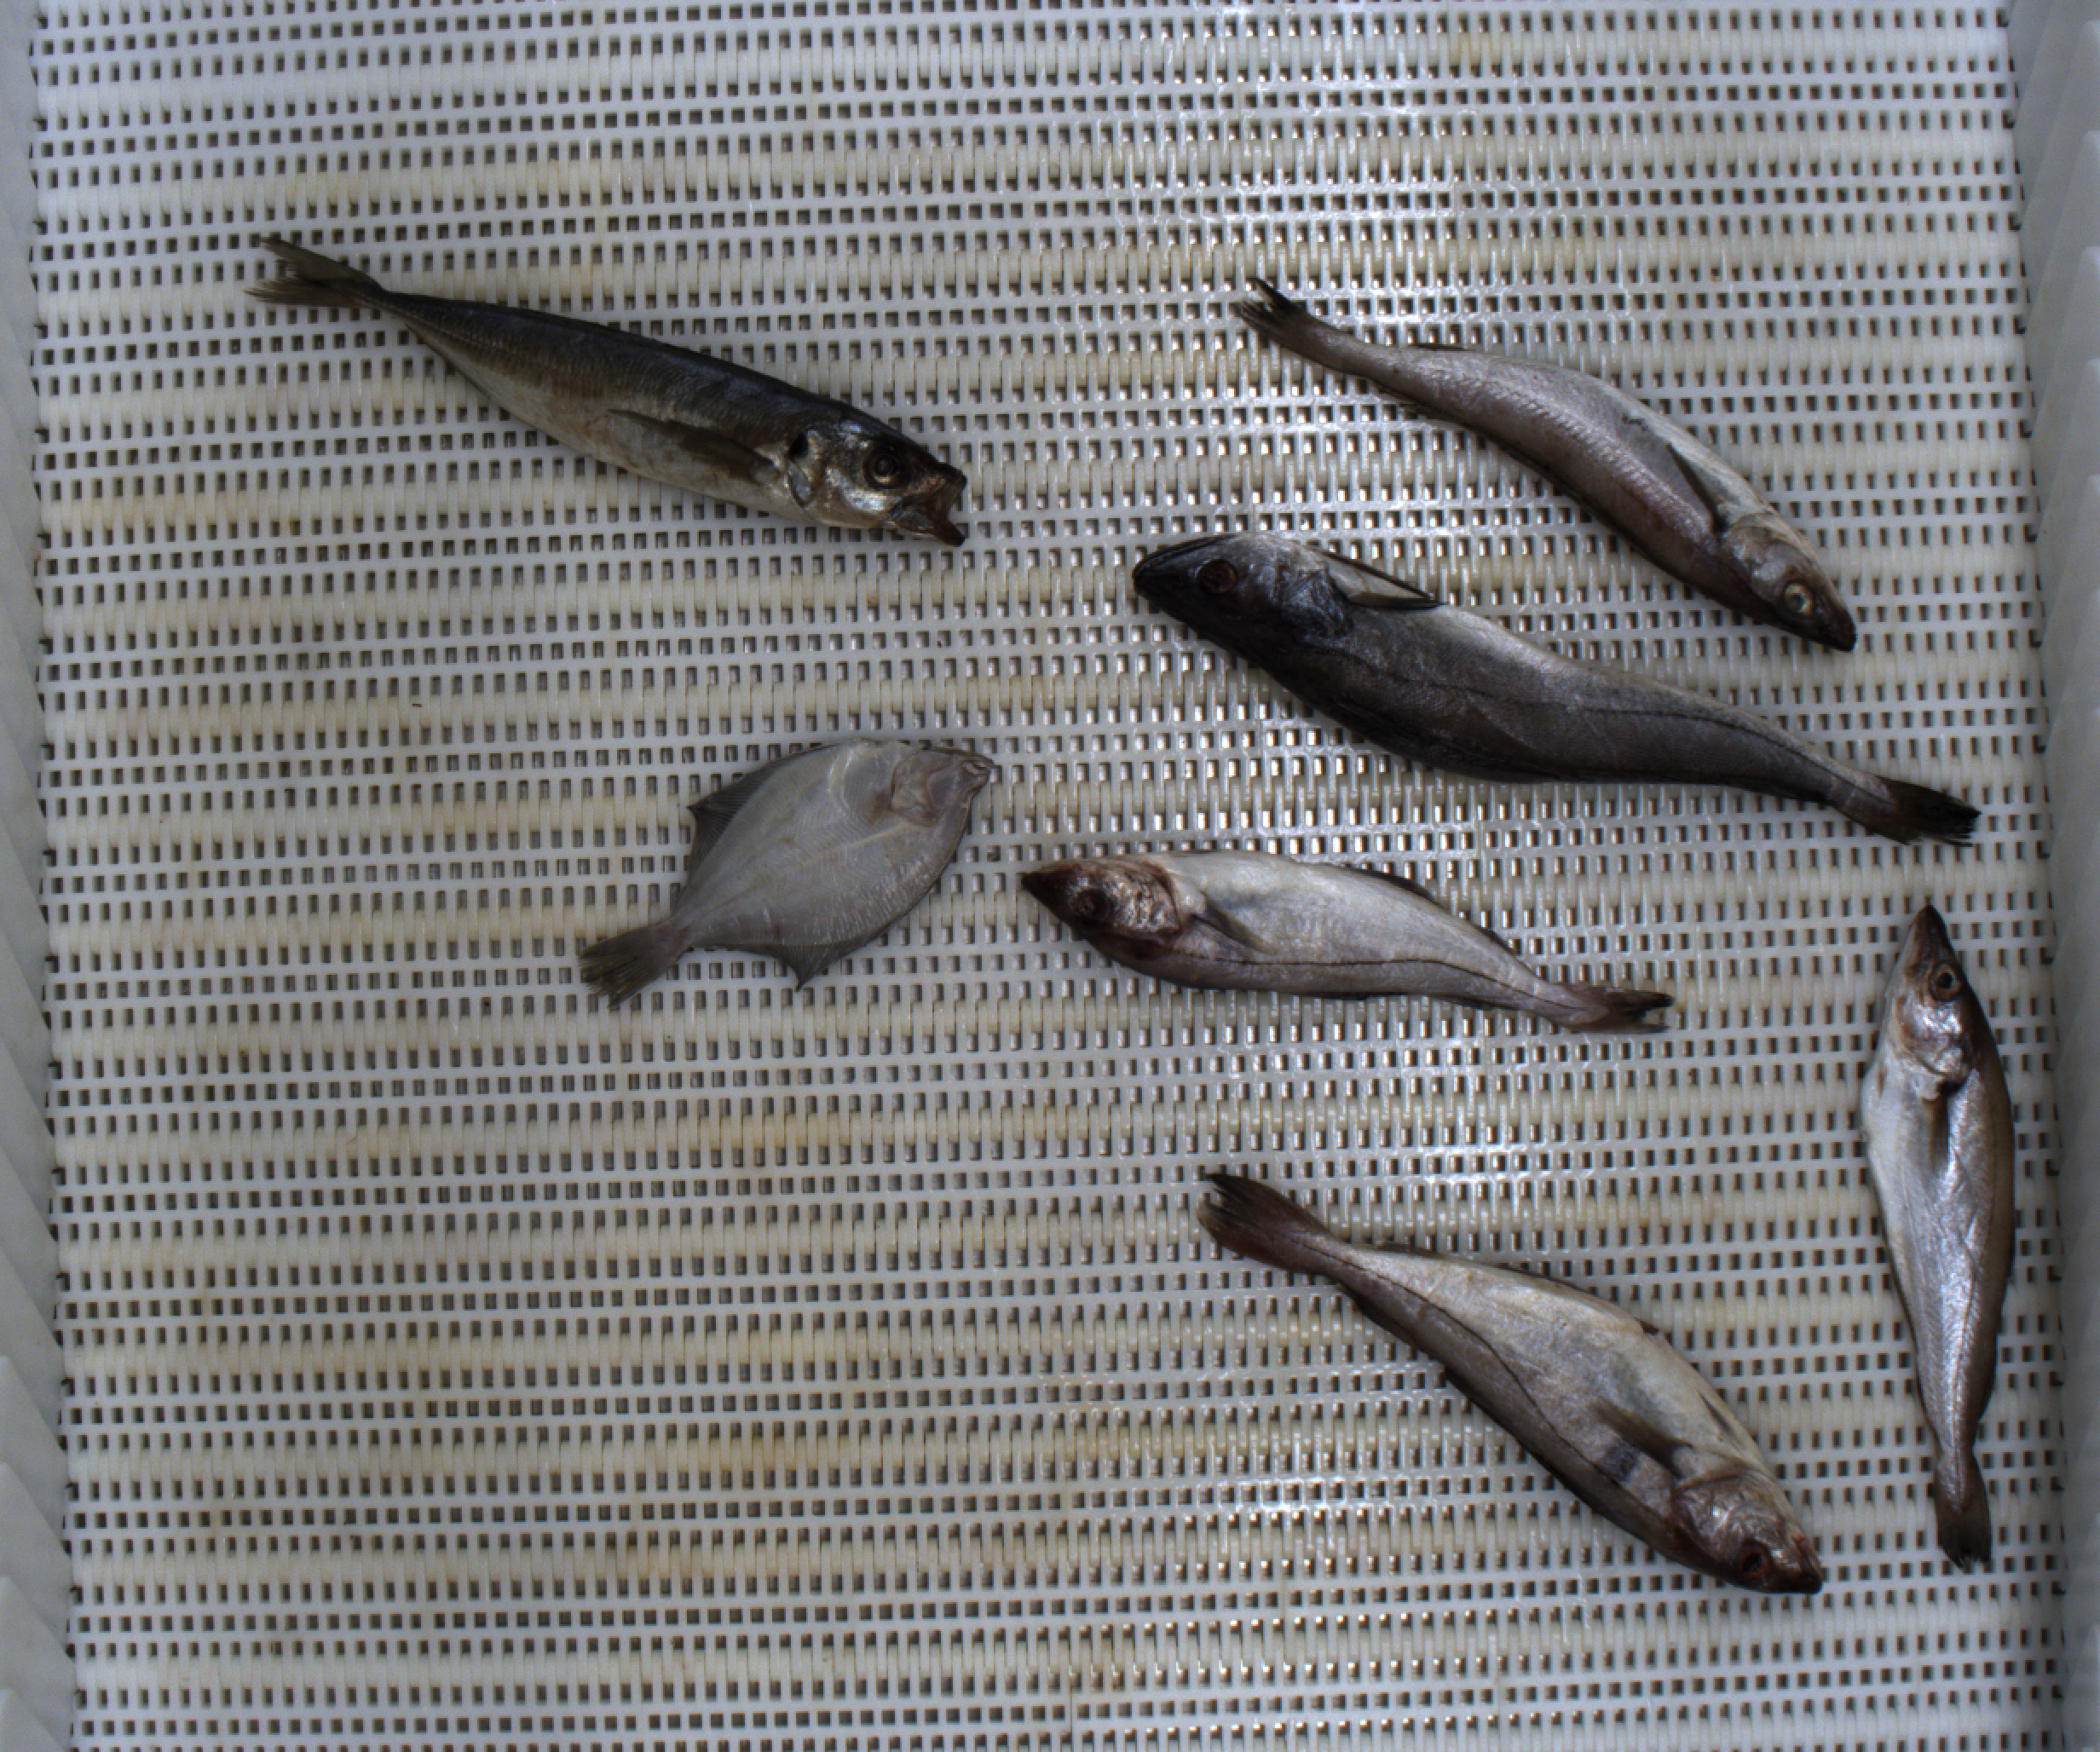
Total fish: 7
Cod: 0
Haddock: 2
Whiting: 2
Hake: 1
Horse mackerel: 1
Saithe: 0
Other: 1